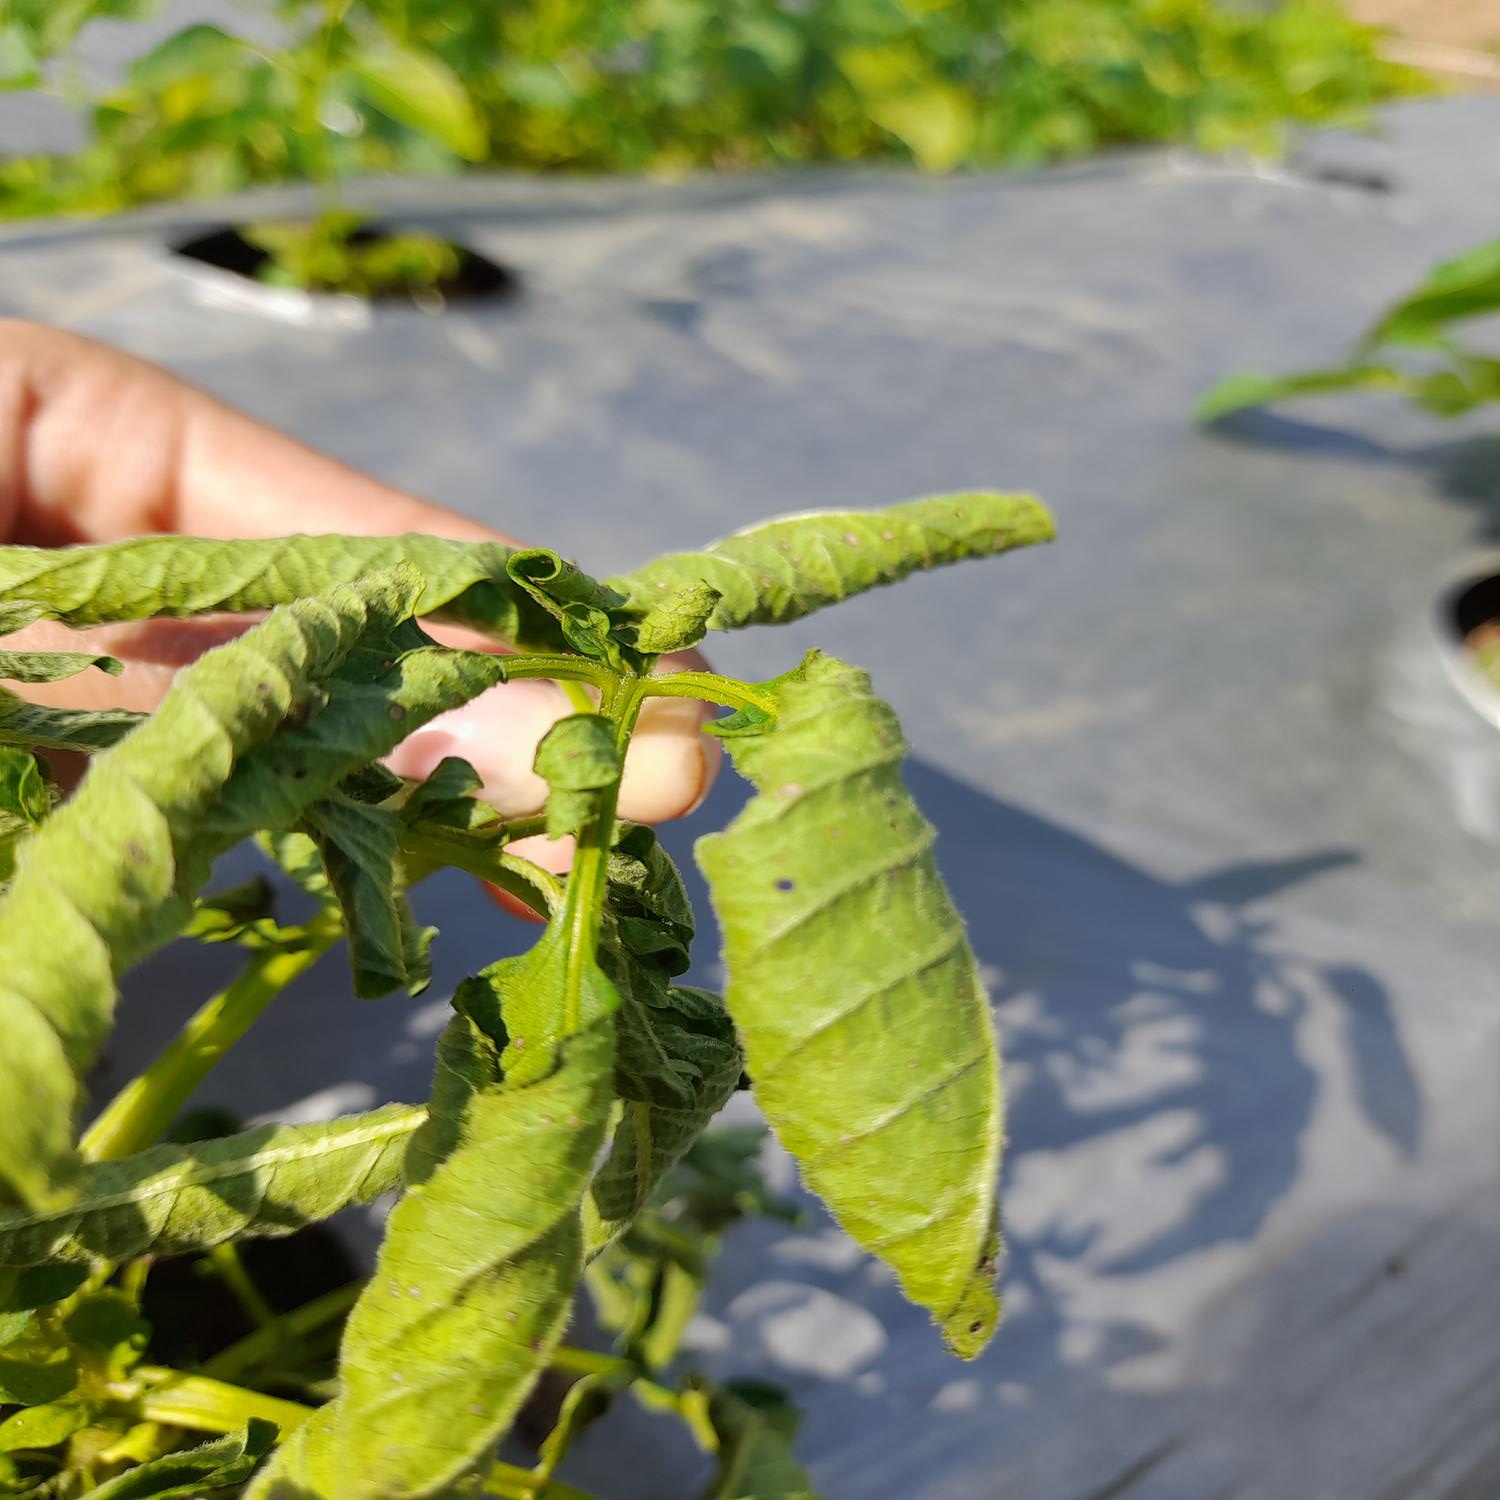
Etiqueta: Pudricion_Parda